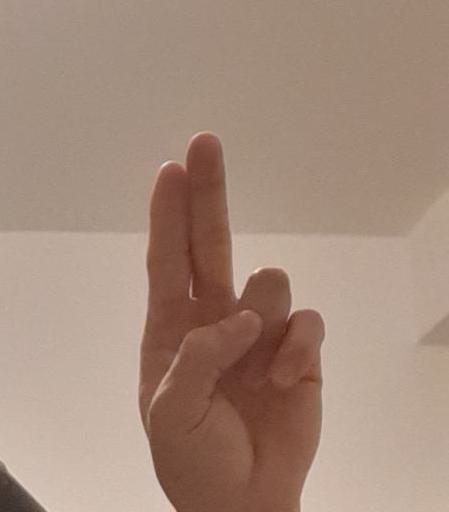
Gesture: two_up